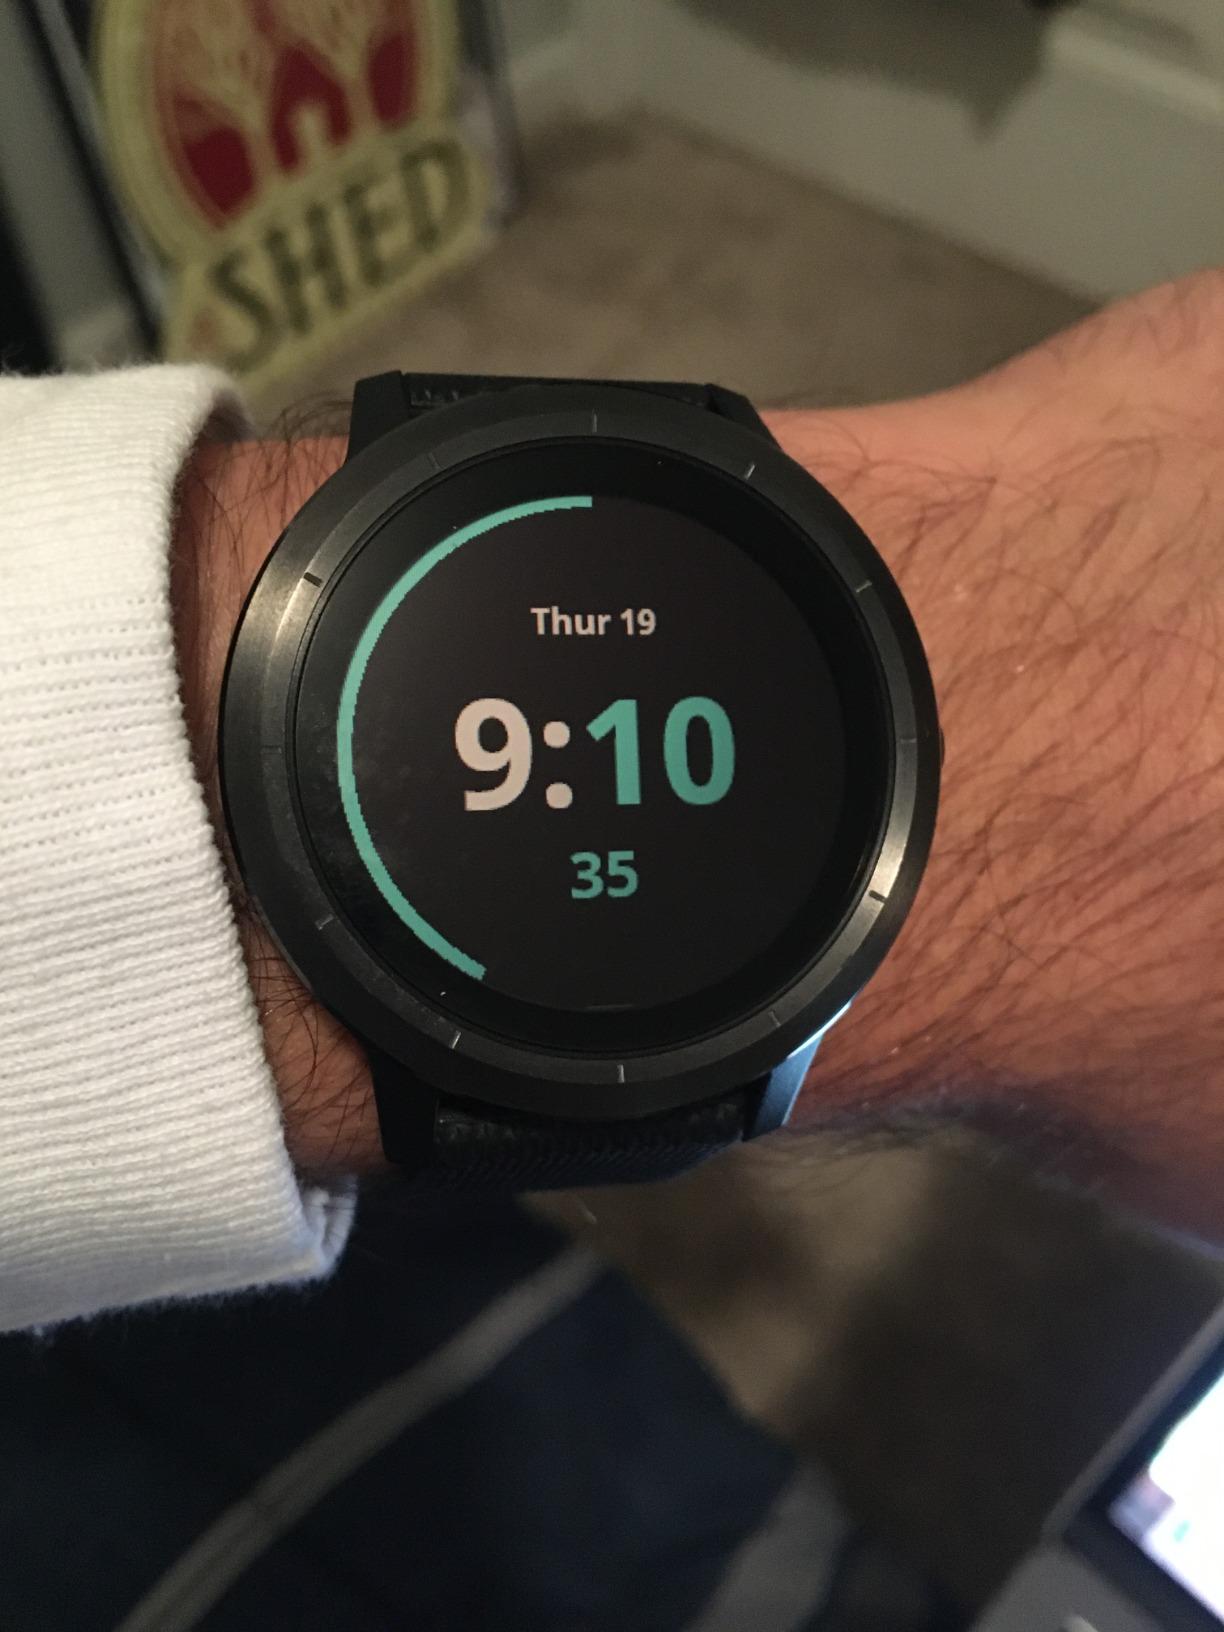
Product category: smartwatch
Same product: yes